Limonov (novel)

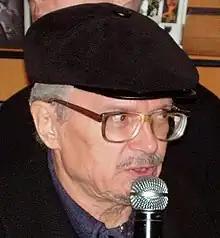
Picture of Eduard Limonov

In December 2017, "Variety" reported that a film adaptation of the novel was in development by Polish filmmaker Paweł Pawlikowski. Pawlikowski completed a screenplay and was set to direct the film. However, in May 2020, Pawlikowski revealed he lost interest in the character and abandoned plans to direct the film. In 2022 it was announced that the novel will be adapted by Russian filmmaker Kirill Serebrennikov, with Limonov to be played by English actor Ben Whishaw.